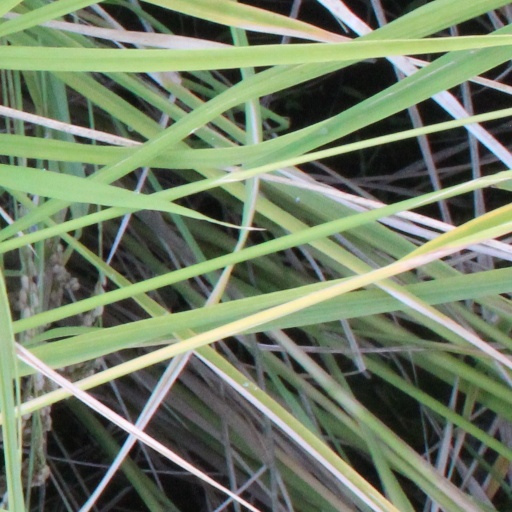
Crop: rice